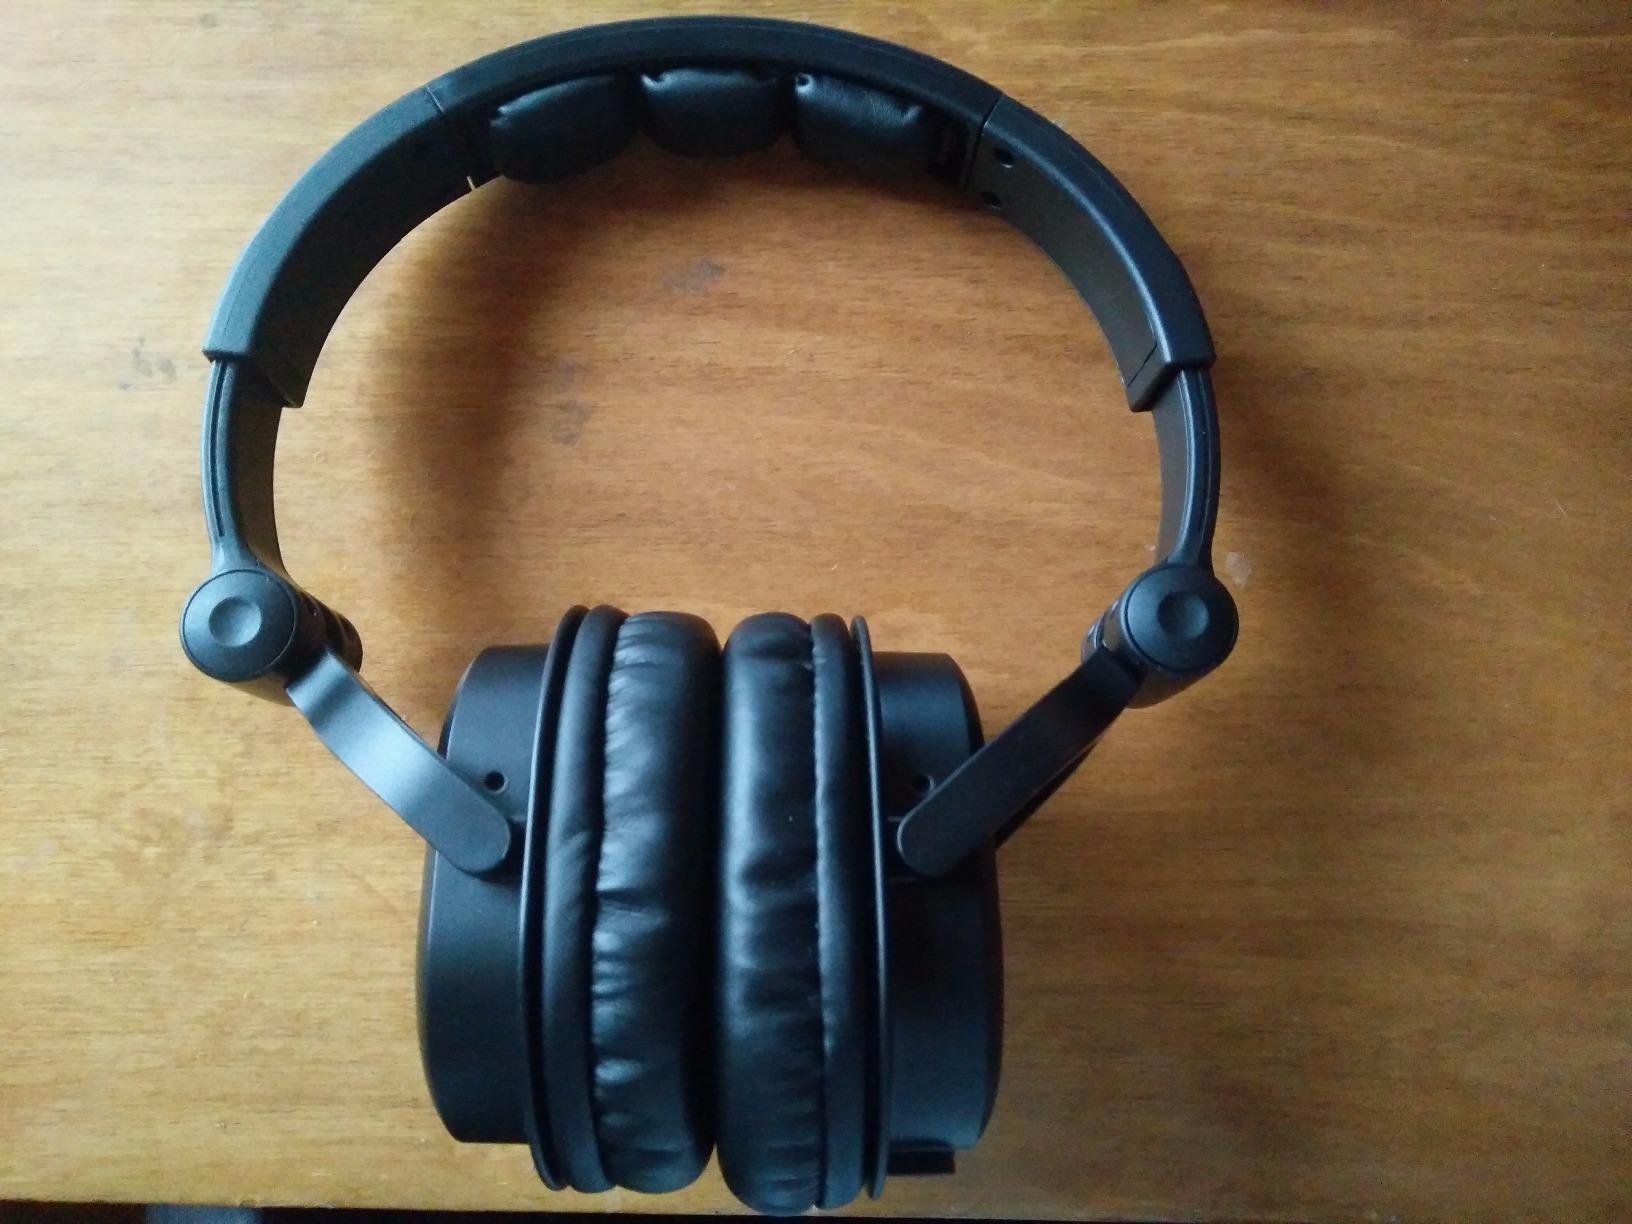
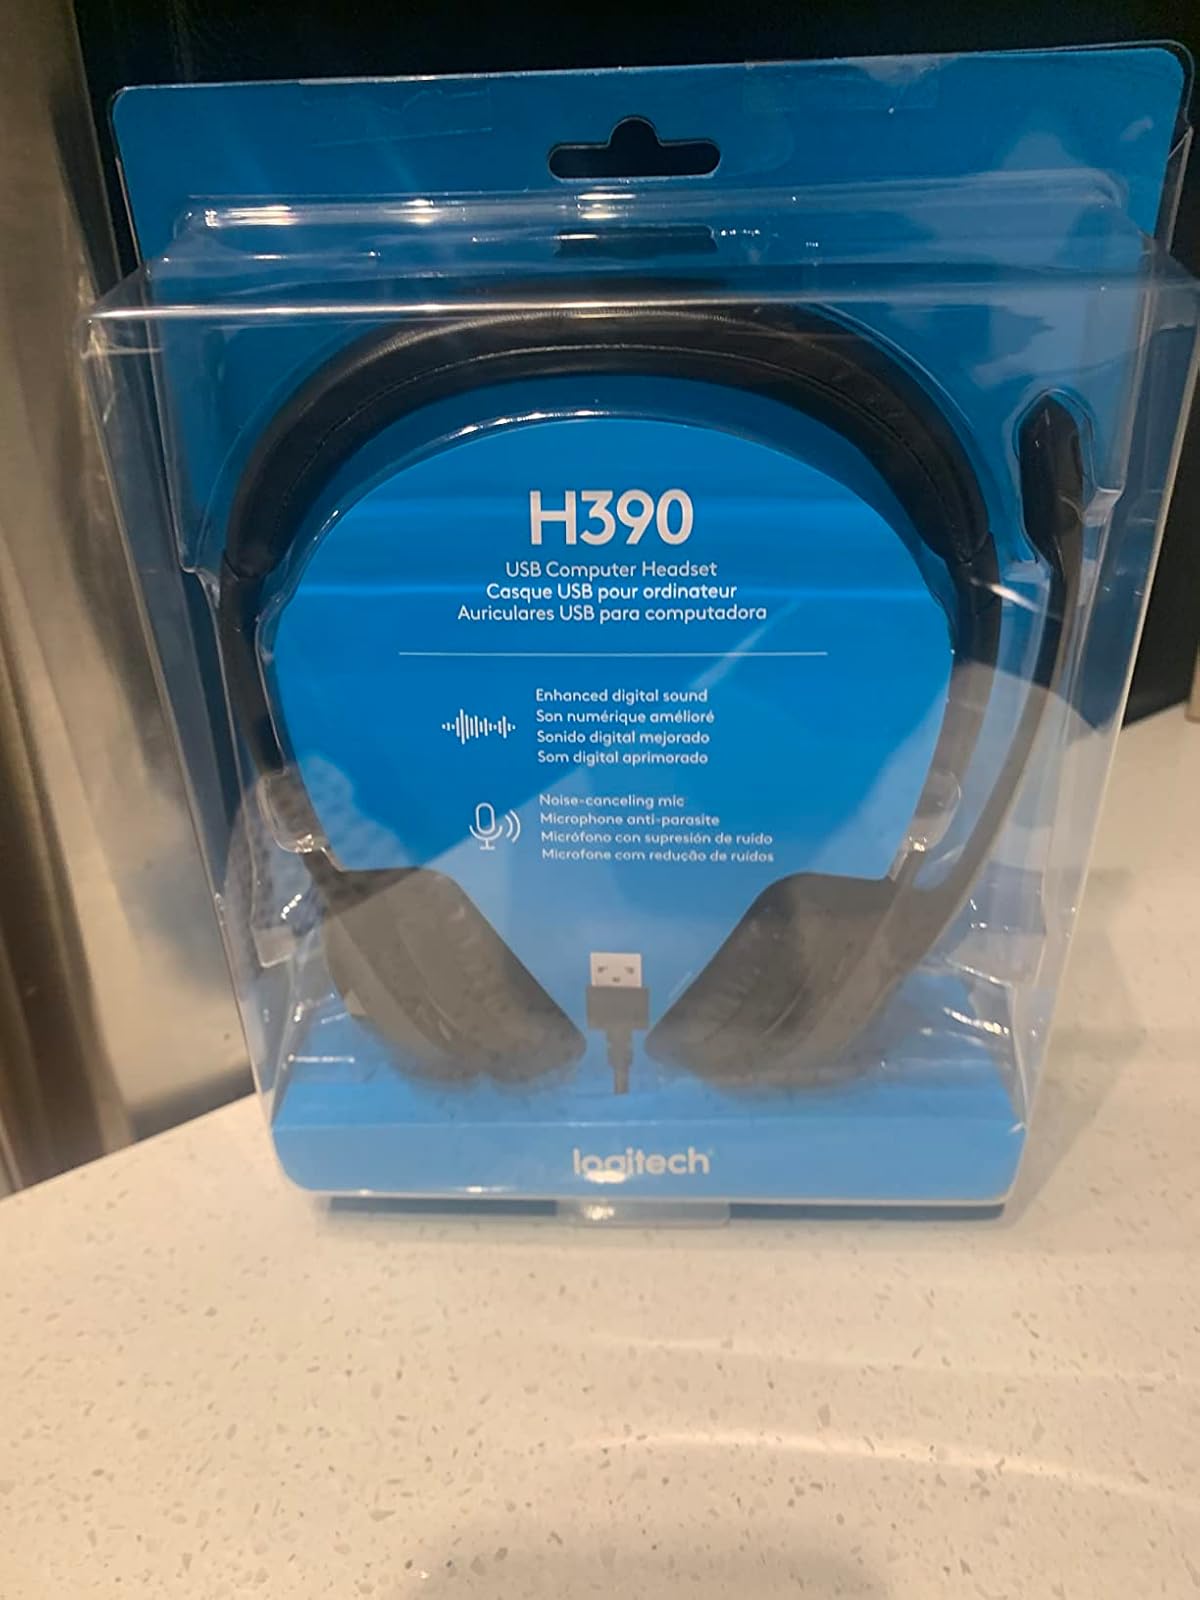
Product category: headphones
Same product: no